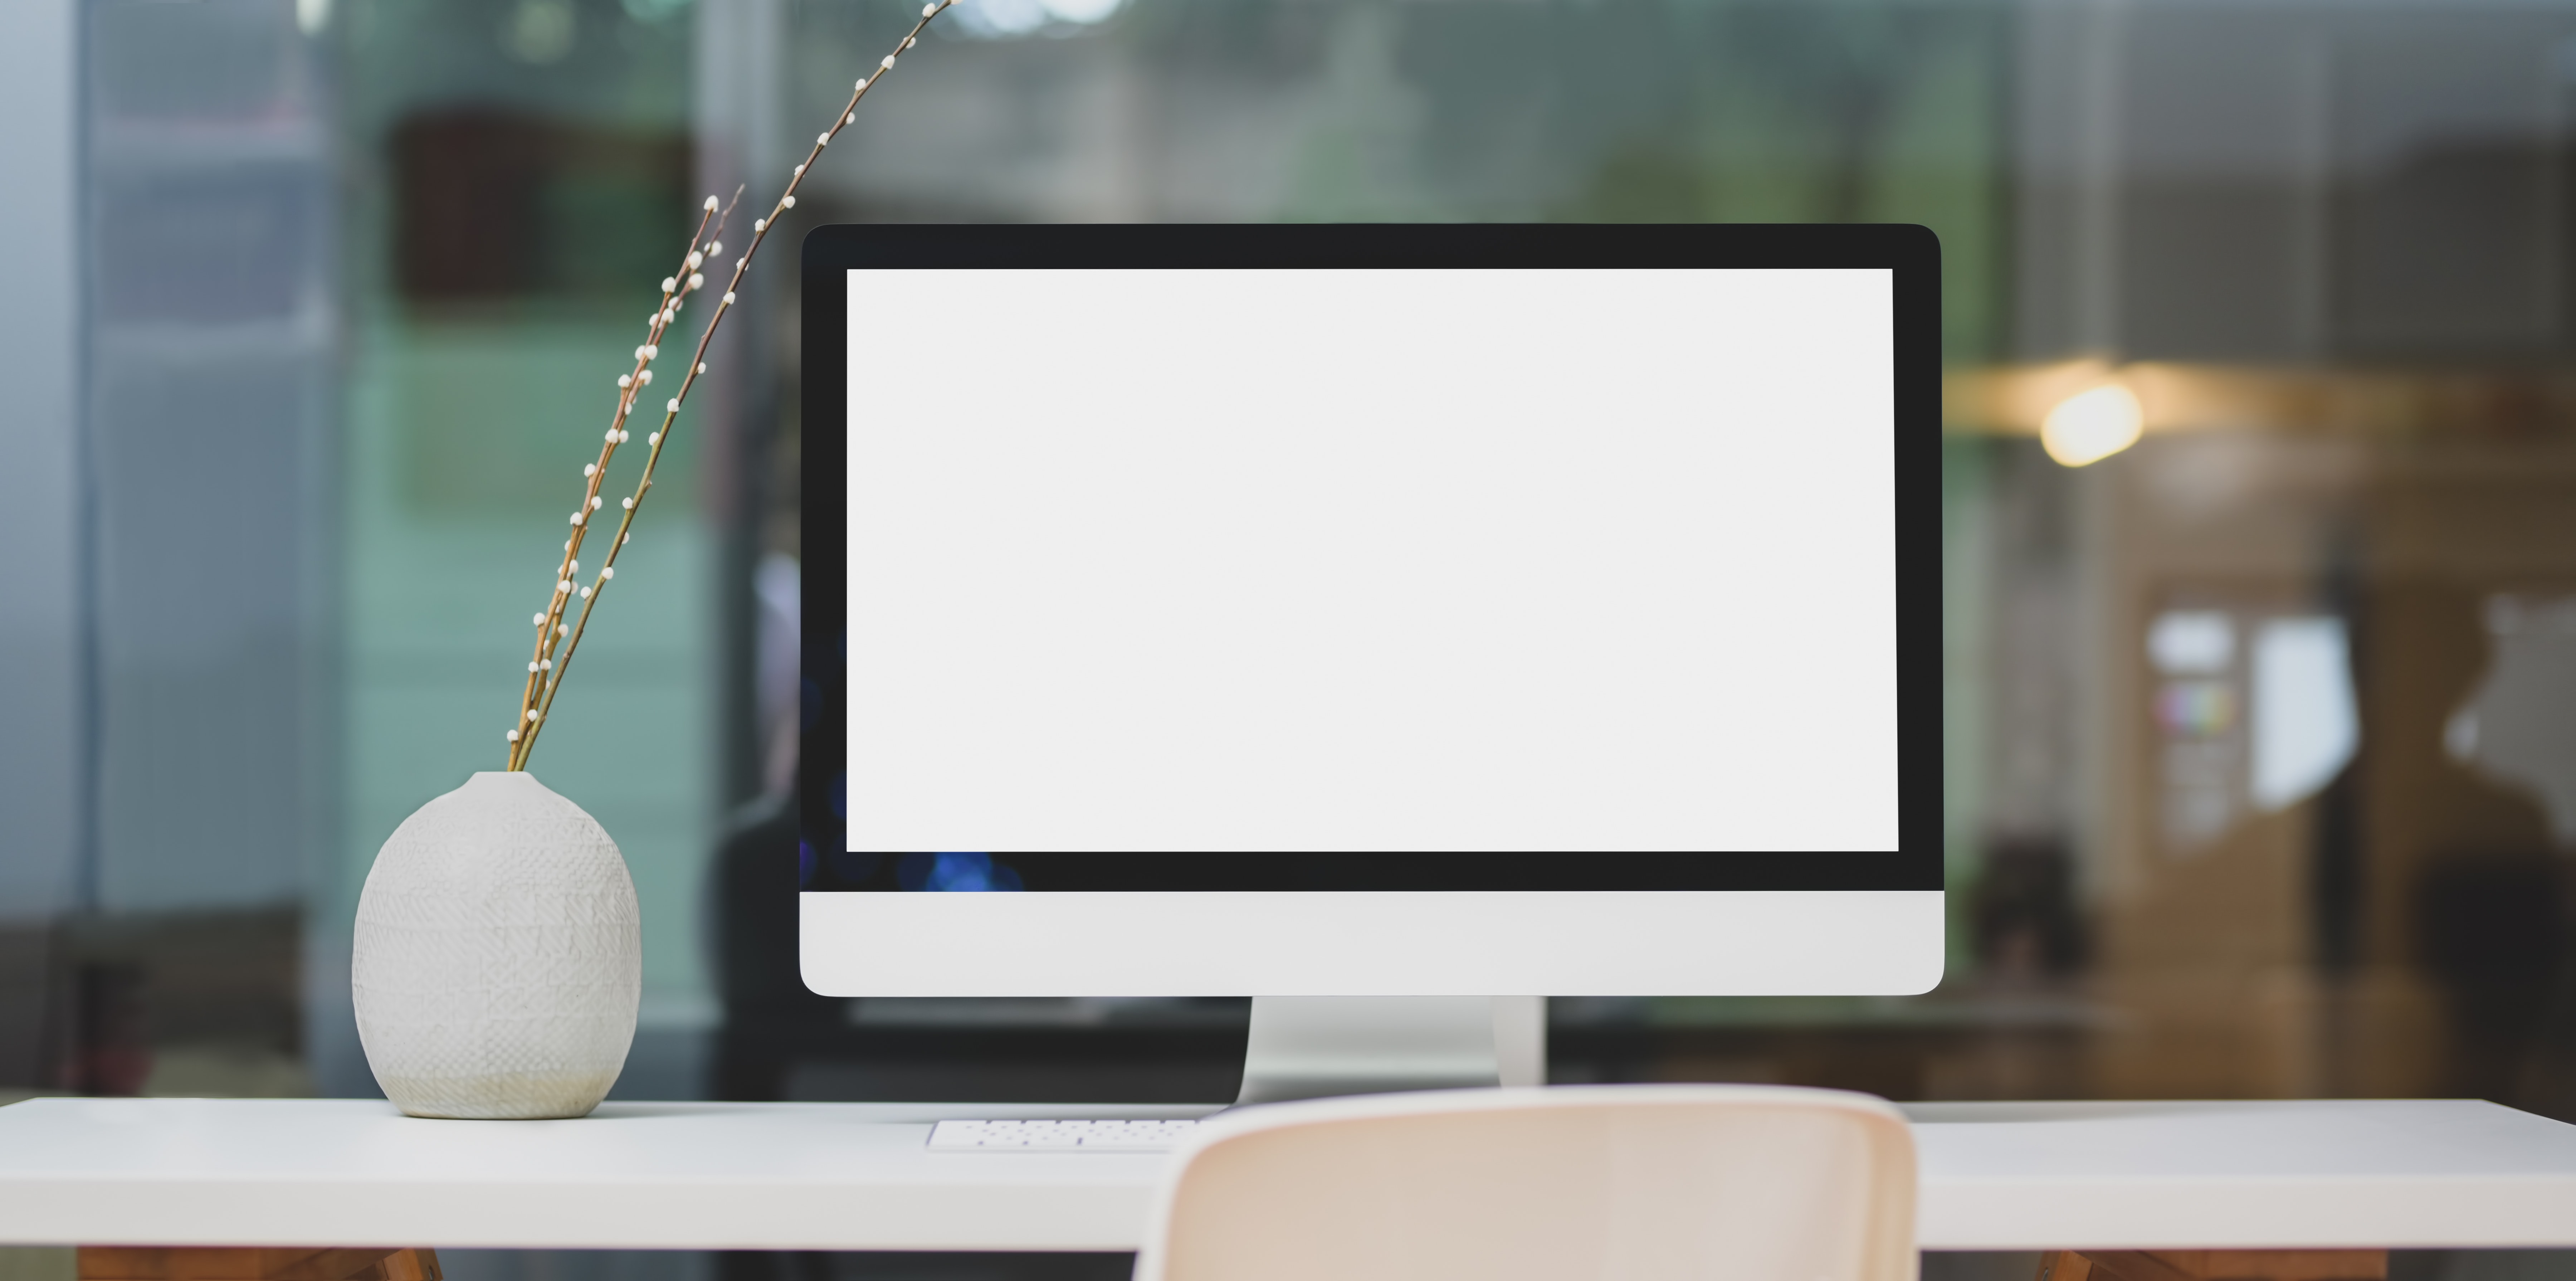
mac, product, display device, electronics, technology, electronic device, screen, room, design, output device, computer monitor, Computer monitor accessory, multimedia, furniture, desk, rectangle, personal computer, flat panel display, interior design, gadget, desktop computer, circle